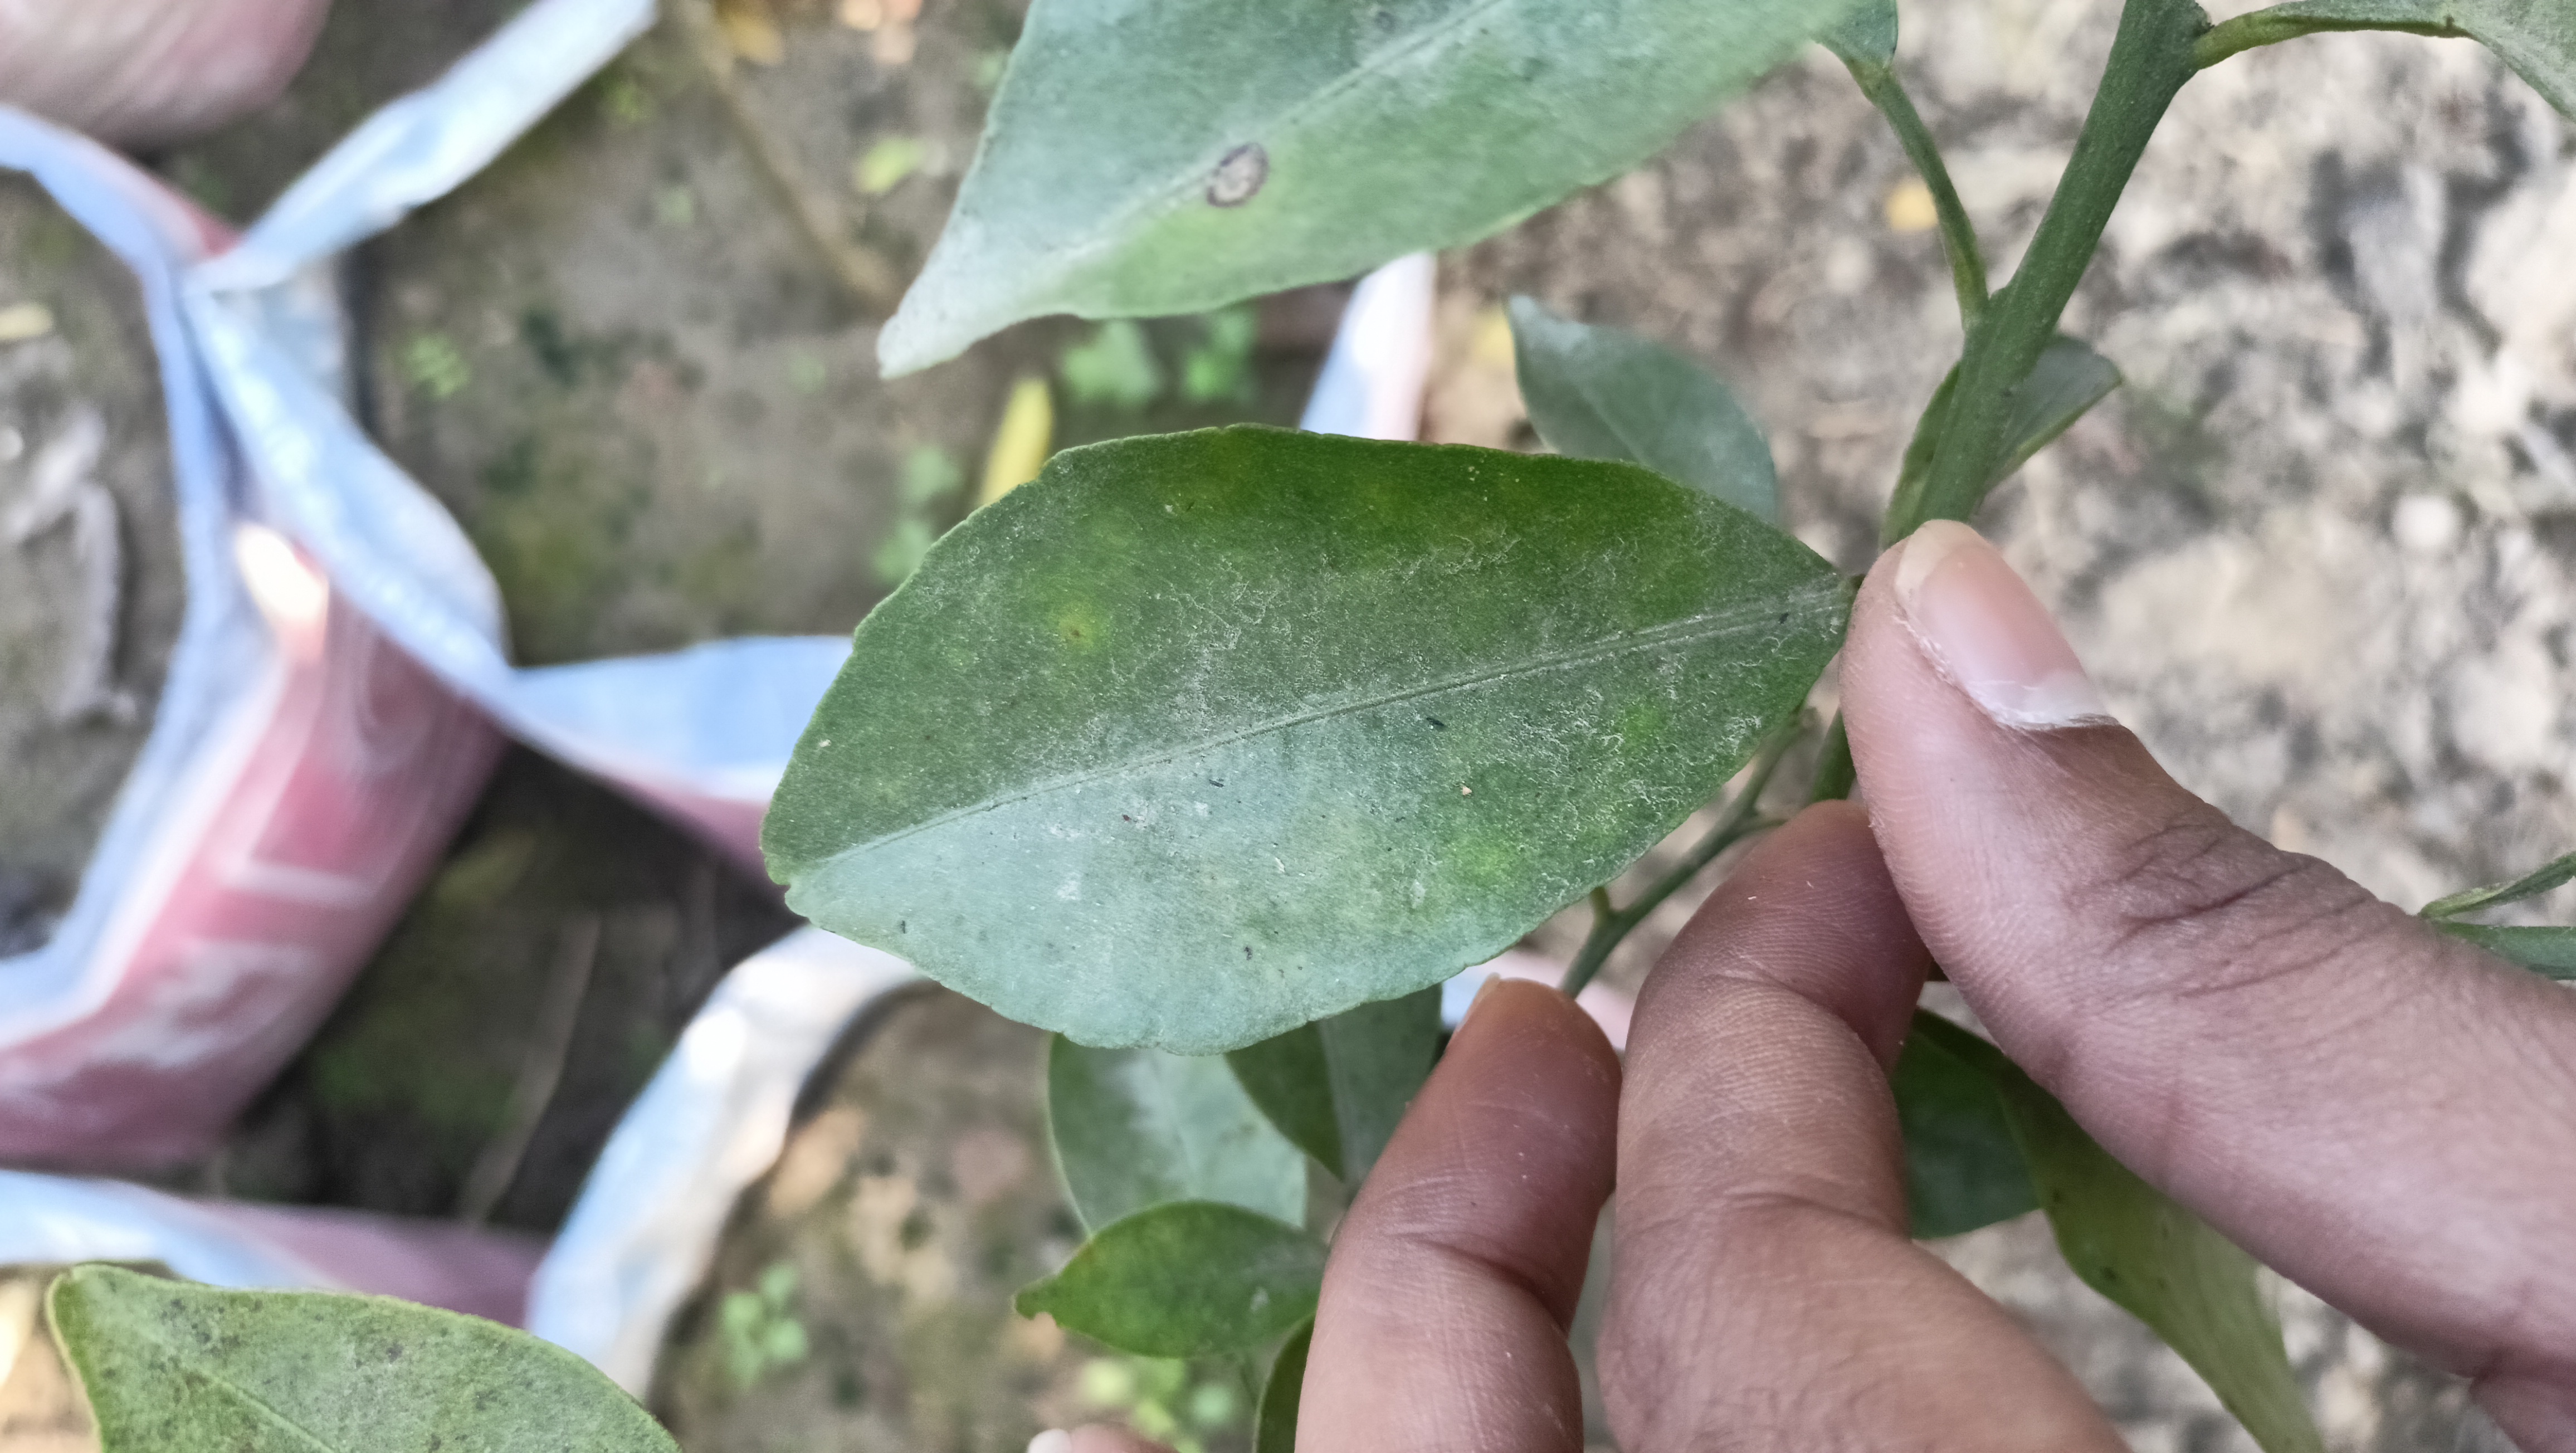
Mandarin leaf variety: China Mishti